Royal College, Colombo

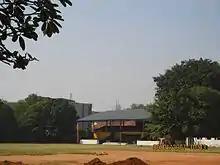
The J.R. Jayawardene Pavilion at the main cricket grounds.

The school is located on where the primary school, the middle school and the upper school are located. It is equipped with lecture halls, science and computer laboratories, and auditoriums. This includes the College Hall and the Navarangahala, a national theatre. The school hostel is located within the school grounds and it accommodates students from outside Colombo, with around 230 hostelers.